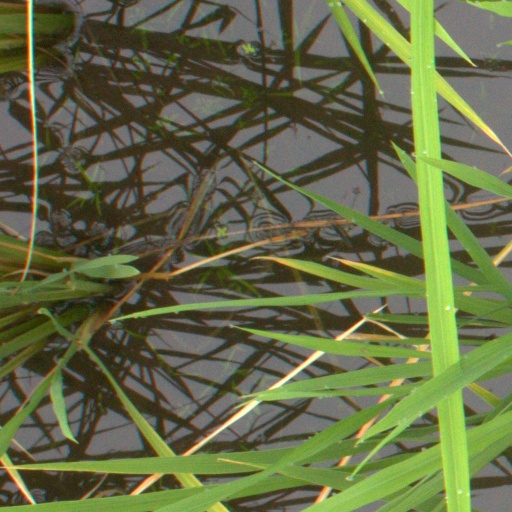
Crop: rice